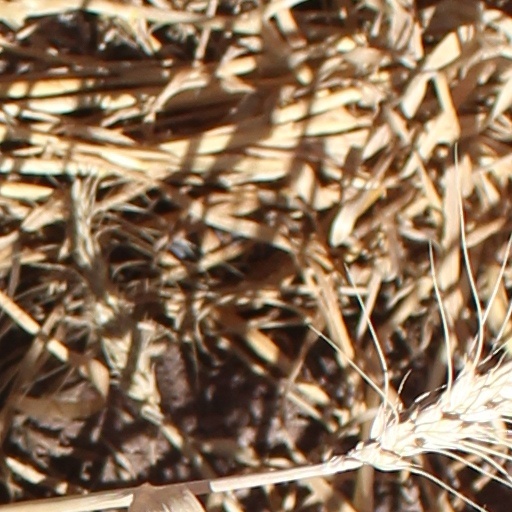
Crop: wheat